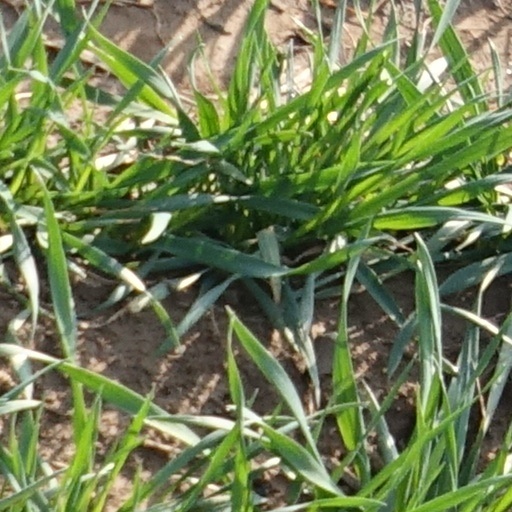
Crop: wheat